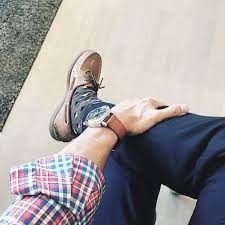
Label: Boat